History of Riga

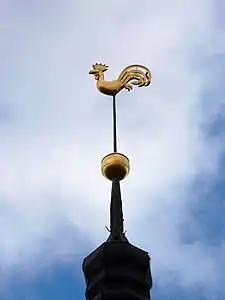
The cathedral weather cock

The policy of economic reform introduced as Perestroika by Soviet leader Mikhail Gorbachev led to a situation in the late 1980s in which many Soviet republics, including Latvia, were able to regain their liberty and freedom, although some Latvian cities including Riga suffered unsuccessful attempts by Soviet OMON to restore local Soviet authority (see The Barricades). Latvia declared its full "de facto" independence on 21 August 1991 and that independence was recognized by Soviet Union on 6 September 1991.